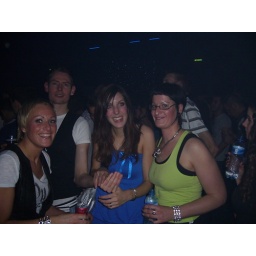
amazing girl in blue